Niki Lauda

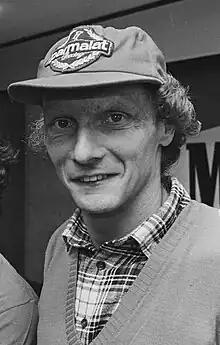
Lauda in 1984

On 1 August 1976, during the second lap at the very fast left kink before Bergwerk, Lauda was involved in an accident where his Ferrari swerved off the track, hit an embankment, burst into flames, and made contact with Brett Lunger's Surtees-Ford car. Unlike Lunger, Lauda was trapped in the wreckage. Drivers Arturo Merzario, Lunger, Guy Edwards, and Harald Ertl arrived at the scene a few moments later, but before Merzario was able to pull him from his car, Lauda suffered severe burns to his head and hands and inhaled hot toxic gases that damaged his lungs and blood. In an interview with BBC Radio 5 Live, Lauda said: